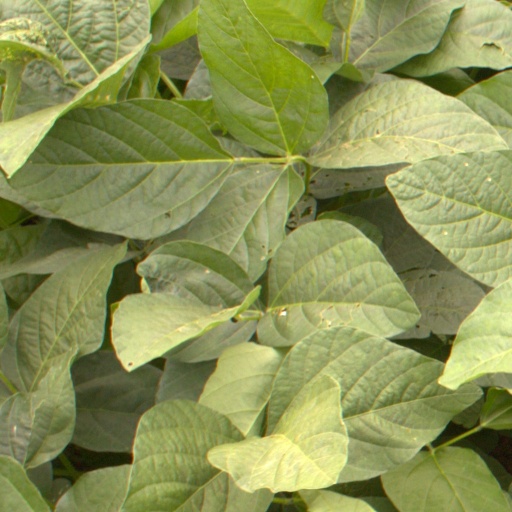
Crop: soybean